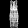
Label: Dress